Orazio Gentileschi

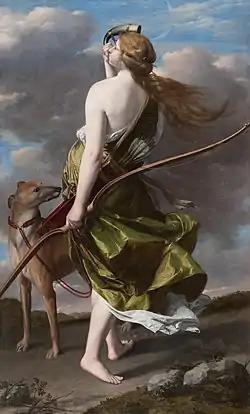
"Diana the Huntress" by Orazio Gentileschi

From around 1600, Gentileschi's style was transformed by his contact with Caravaggio—several years his junior—who was then in Rome. In late August 1603, Giovanni Baglione filed a suit for libel against Caravaggio, Gentileschi, Ottavio Leoni, and Filipo Trisegni in connection with some unflattering poems circulated amongst the artistic community of Rome over the preceding summer. Caravaggio's testimony during the trial as recorded in court documents is one of the few insights into his thoughts about the subject of art and his contemporaries. After Caravaggio's flight from Rome, Gentileschi developed a more personal Tuscan lyricism, characterized by lighter colours and precision in detail, reminiscent of his Mannerist beginnings.